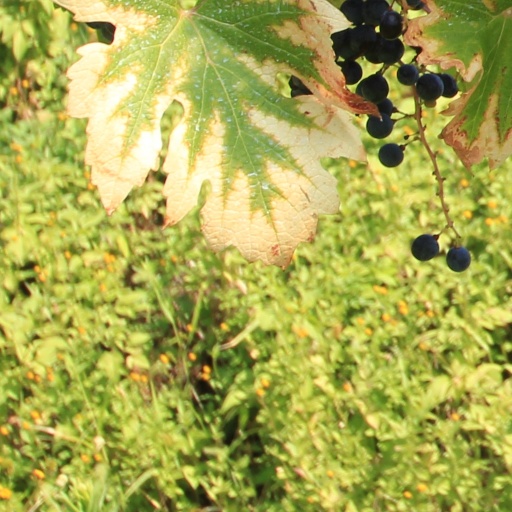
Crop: grape